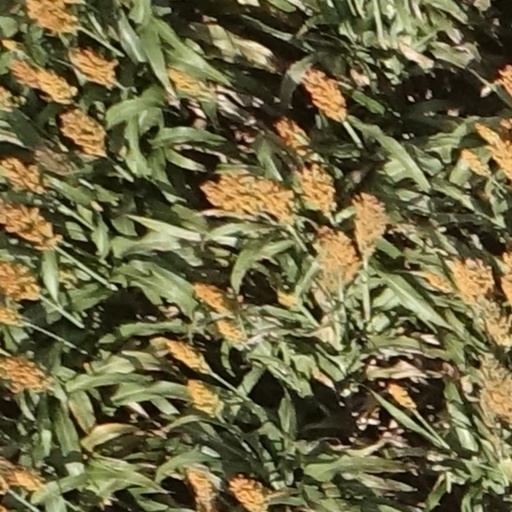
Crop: sorghum